Geolibertarianism

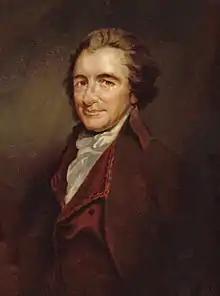
Thomas Paine inspired the citizen's dividend and stated: "Every proprietor owes to the community a ground rent for the land which he holds."

In continuity with the classical economic and liberal traditions, geolibertarians contend that land is an independent factor of production, that it is the common inheritance of all humanity and that the justice of private property is derived from an individual's right to the fruits of his or her labor. Since land by economic definition is not the product of human labor, its ownership cannot be justified by appealing to natural human rights. Geolibertarians recognize the individual civil right to secure exclusive possession of land only on the condition that if the land has accrued economic rent, its full rental value be paid to the community deprived of equal access. This non-distortionary system of taxation, it is argued, has the effects of returning the value that belongs to all members of society and encouraging landholders to use only as much land as they need, leaving unneeded land for others to occupy, use and develop.